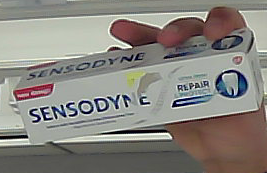
Product: sensodyne_toothpaste